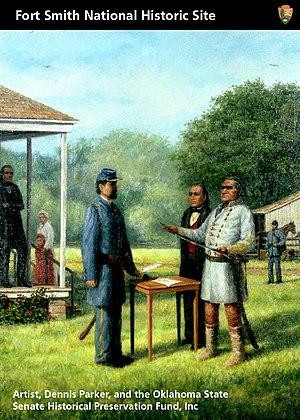
Stand Watie est un chef de la nation cherokee et un général de brigade de l’armée des États confédérés d'Amérique durant la guerre de Sécession. Il commanda la cavalerie amérindienne, essentiellement composée de Cherokees, de Creeks et de Séminoles.